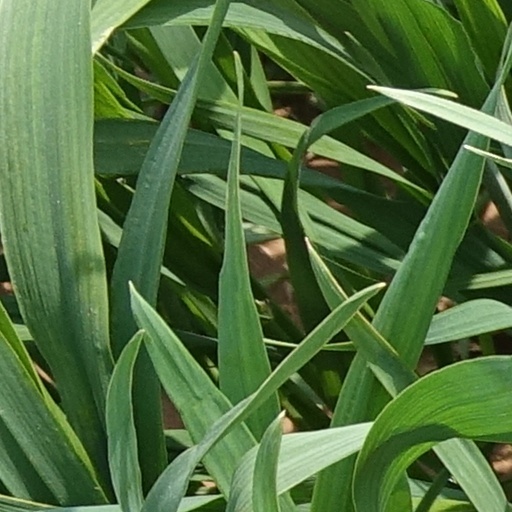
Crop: wheat